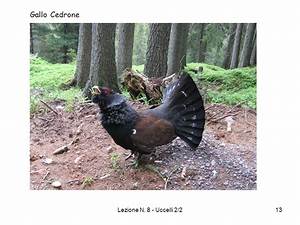
Label: chicken